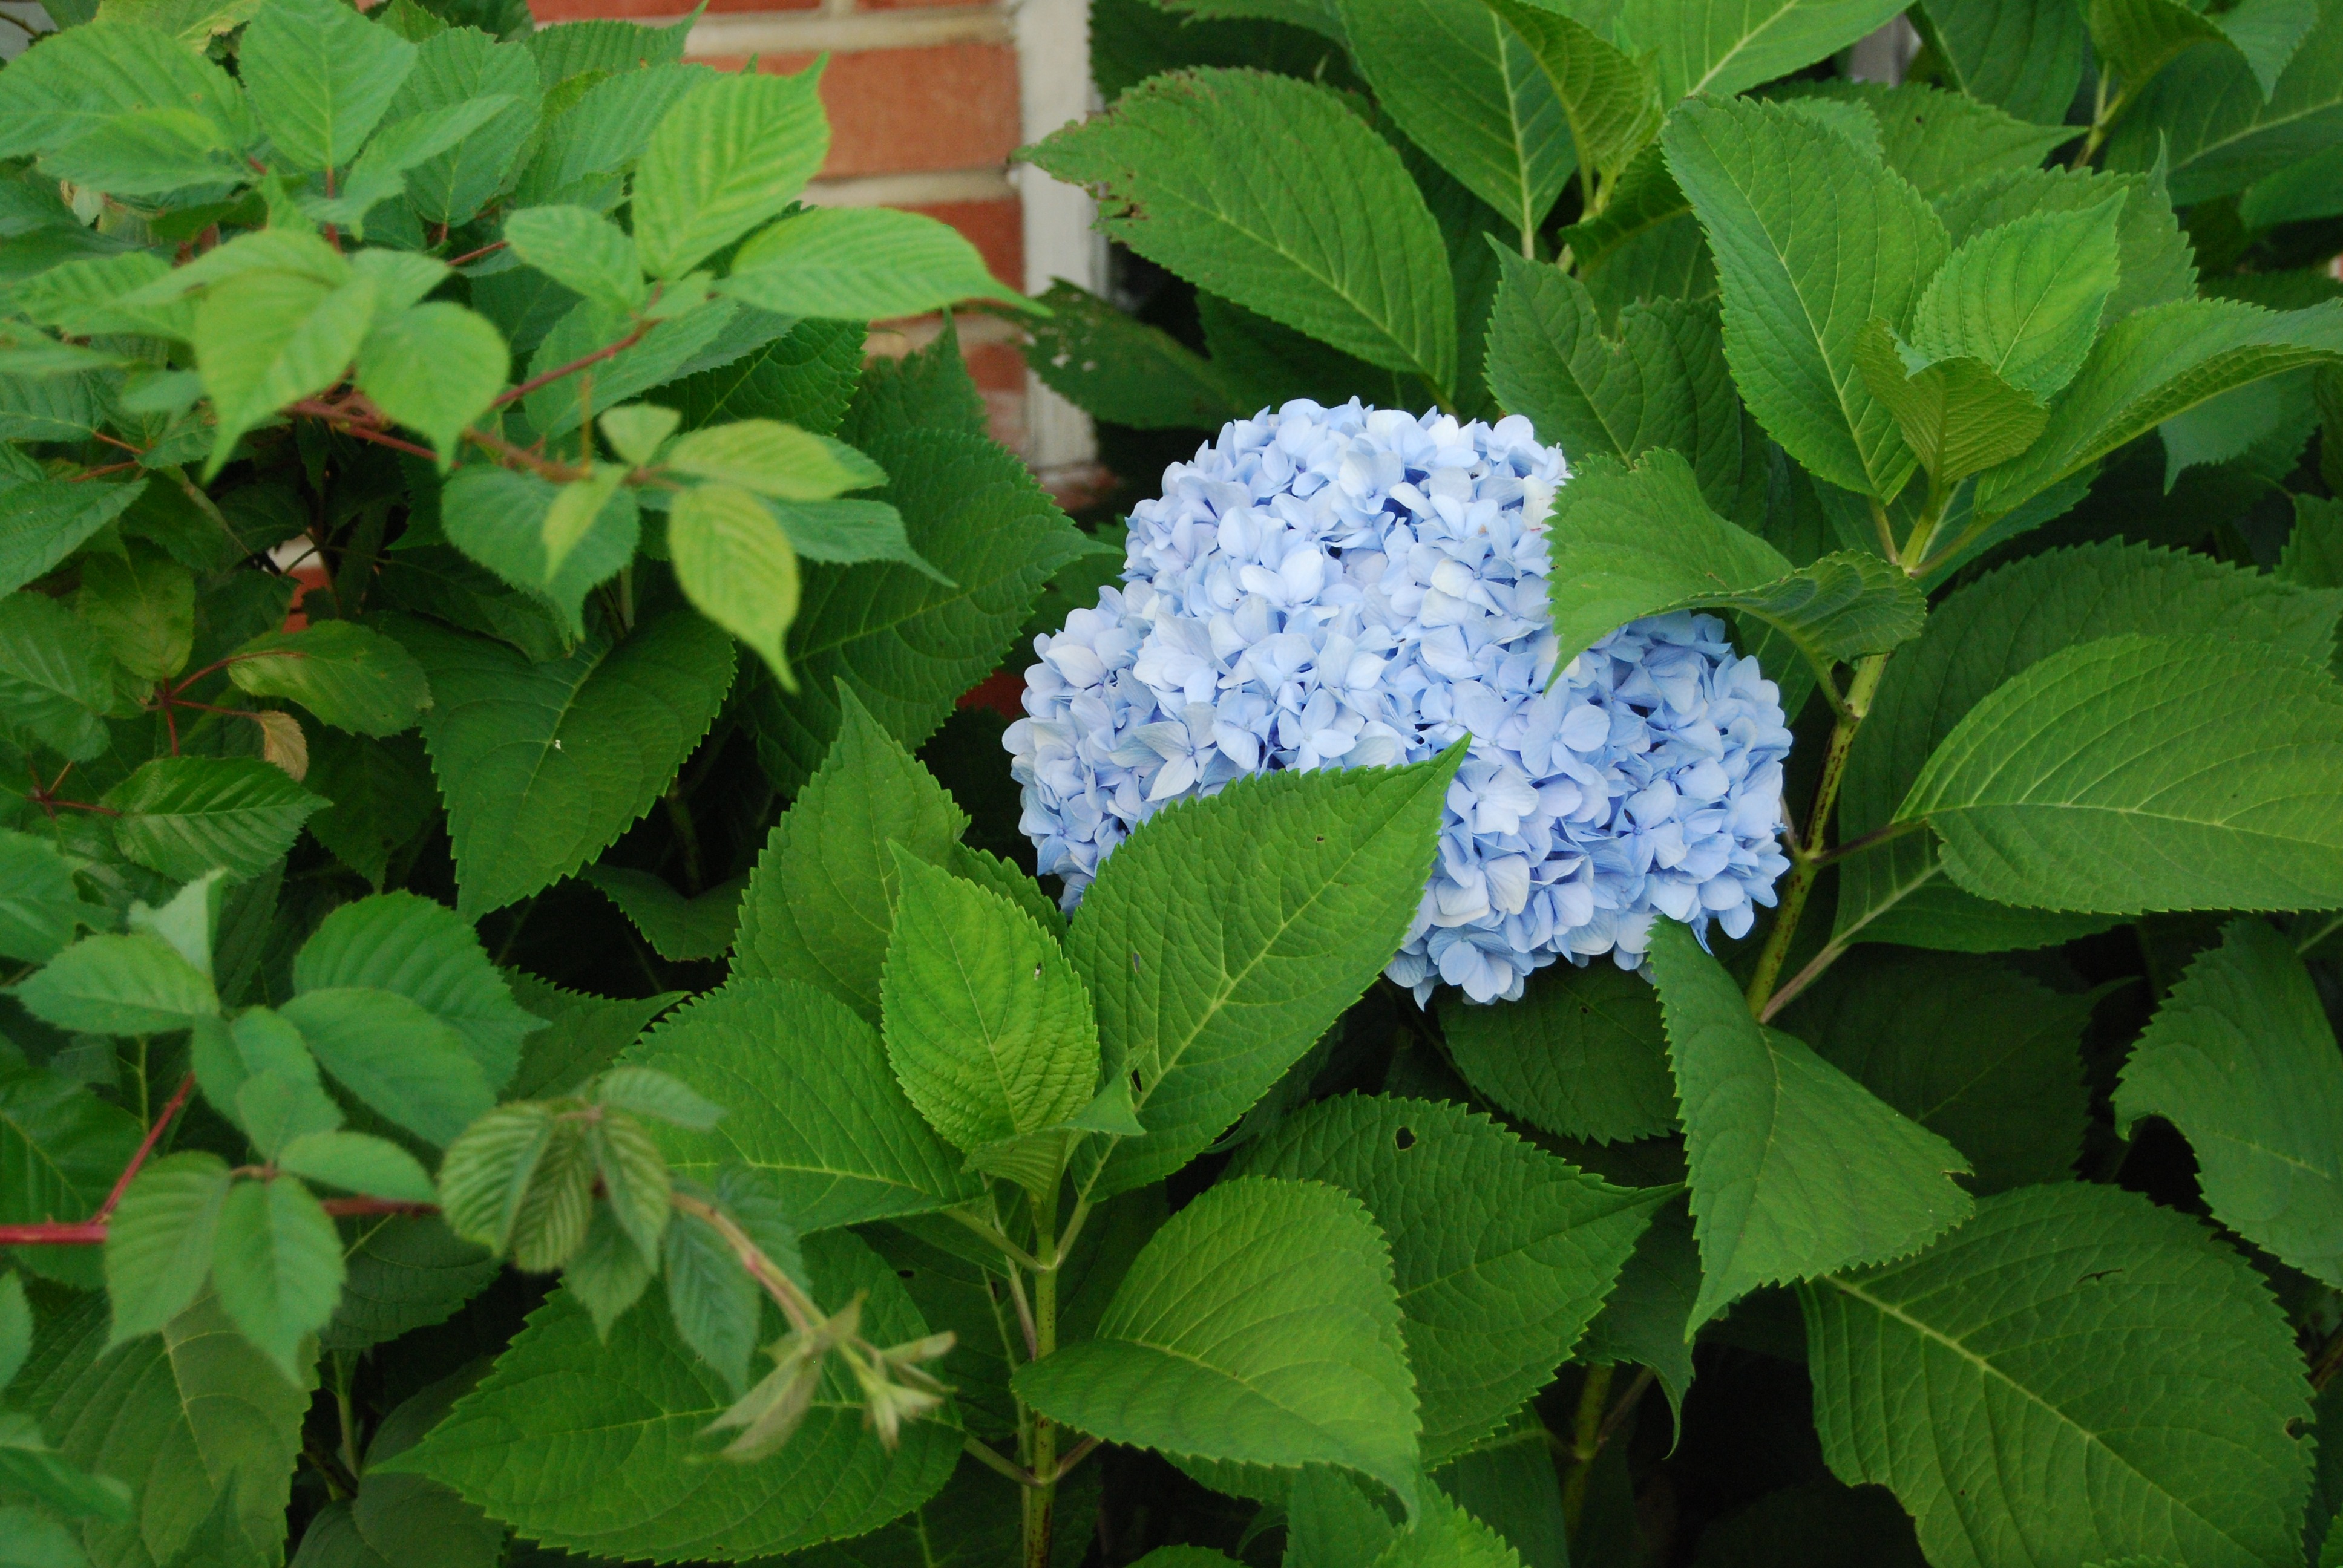
blossom, plant, leaf, flower, bloom, floral, botany, blue, garden, flora, hydrangea, leaves, gardening, shrub, viburnum, cluster, flowering plant, hydrangeaceae, blue hydrangea, cornales, land plant, hydrangea serrata